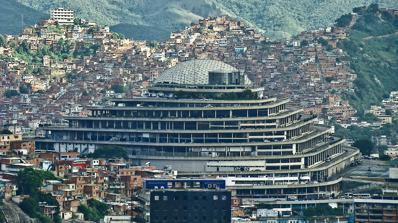
Building: El Helicoide
Country: Venezuela
Year built: 1961
Venezuelan political prison This article needs to be updated . Please help update this article to reflect recent events or newly available information. ( May 2022 ) El Helicoide Caracas , Venezuela Coordinates 10°29′22″N 66°54′36″W / 10.4894°N 66.9099°W / 10.4894; -66.9099 Type Office building, prison Site information Owner Government of Venezuela Operator SEBIN Controlled by Ministry of Interior, Justice and Peace Condition In service Site history Built 1961 ( 1961 ) In use 1984 ( 1984 ) Events Crisis in Venezuela Venezuelan protests El Helicoide is a building in Caracas , Venezuela owned by the Venezuelan government and used as a facility and prison for both regular and political prisoners of the Bolivarian National Intelligence Service (SEBIN). In the shape of a three-sided pyramid, it was originally constructed as a shopping mall , but never completed. During the Nicolás Maduro administration , El Helicoide became a high-profile prison for political detainees where systemic torture and human rights violations have taken place. Prisoners have reported "people being beaten, electrocuted, hung by their limbs, forced into stress positions and forced to plunge their face into a bag of faeces and breathe in". History El Helicoide is built on a hill in Roca Tarpeya between the parishes of San Pedro and San Agustín , in the extension of the avenues Armed Forces, President Medina Angarita , and Nueva Granada. It has the shape of a three-sided pyramid with curved points formed by elevated paved roads intended for vehicle traffic and parking around an enclosed central area. Concept Its construction was undertaken by a private company during the government of then-president Marcos Pérez Jiménez in 1956. It was designed by the architects Pedro Neuberger , Dirk Bornhorst and Jorge Romero Gutiérrez . The project was to have included 300 boutiques, eight cinemas, a heliport, a 5-star hotel, a park, a club of owners and a show palace on the seventh level. The building would include a 4 km long ramp spiraling around the structure itself, allowing vehicles to enter the building and park inside. The project would have cost $10 million in 1958, or $90 million in 2018. In preparation for the project, many families were evicted from shanty towns in San Agustín and had their homes demolished. Cancellation Following the 1958 Venezuelan coup d'état which resulted in the overthrow of dictator Marcos Pérez Jiménez , developers were accused of being funded by Pérez Jiménez's government. The incoming government refused to allow the mall's construction and litigation surrounding the project began involving the developers, businesses and the government. Nelson Rockefeller made offers to take over the project, but regulations resulted in the withdrawal of his proposal. By 1961, construction of the building came to a halt after the development firm fell into bankruptcy one year before completion. That same year the project was exhibited at the Museum of Modern Art in New York City. In 1965 attempts were made to resume its construction to complete it by 1967, though plans fell through. Over time, only the concrete foundation of the project was present while equipment destined for the cancelled mall was stolen, including custom high-speed Austrian elevators. Government facility Another view of the structure In 1975, the Venezuelan government acquired the facility. Between 1979 and 1982, 10,000 squatters occupied the facility until they were evicted. By 1982, only the geodesic dome with its aluminum top on the concrete infrastructure was completed. From 1984, some state agencies were gradually installed in the building, the most important of which was the Directorate of Intelligence and Prevention Services (DISIP) . In 1985, DISIP purchased a 15-year lease for the lower two floors of El Helicoide, where prison cells are presently located. The building was seriously affected by a bombing in the 1992 Venezuelan coup d'état attempts and an anti-aircraft response from it. The dome was later repaired following these events. Since 2010, part of the building serves as the headquarters of the National Experimental Security University (UNES). As unrest grew surrounding the Nicolás Maduro government, offices, storerooms and even lavatories were converted into makeshift holding areas for the growing number of prisoners. Prisoners describe it as a place where systematic torture and human rights violations occur. On 16 May 2018, a prison riot occurred in El Helicoide [ es ] , with several political prisoners arrested during the protests; Venezuelan authorities fired tear gas and buckshot at individuals in the area. Cells El Helicoide originally had a cell known as "Preventive I" in its Access Area, also known as " Infiernito " (Little Hell), with dimensions of 3 x 5 meters and where new arrivals were held. By 2014, it was the only cell of this type, but when detentions began to increase, three additional areas were created later, known as "Preventive II", "Preventive III" and "Preventive IV". By 2015, Preventiva I was intended for common prisoners, while the other three cells were intended for students, Twitter users and "guarimberos". One of the largest cells in El Helicoide was referred to as the "Guarimbero" cell, itself an annex of the "Guantánamo" cell. While "Guantánamo" held the majority of non-political detainees, detainees arrested during protests or opposition were incarcerated in the "Guarimbero" cell. Both cells have been overcrowded and in very poor conditions, with no access to water or toilets, and where inmates have had to sleep on the floor. Dimensions Total area: 101,940 m 2 Built area: 77,748 m 2 Commercial premises: 46,715 m 2 Roads and green areas: 29,192 m 2 Exhibition and industry area: 8.445 m 2 See also La Tumba (Caracas) Víctor Navarro Enforced disappearances in Venezuela Political prisoners in Venezuela Torture in Venezuela Gulag Laogai Kwalliso References